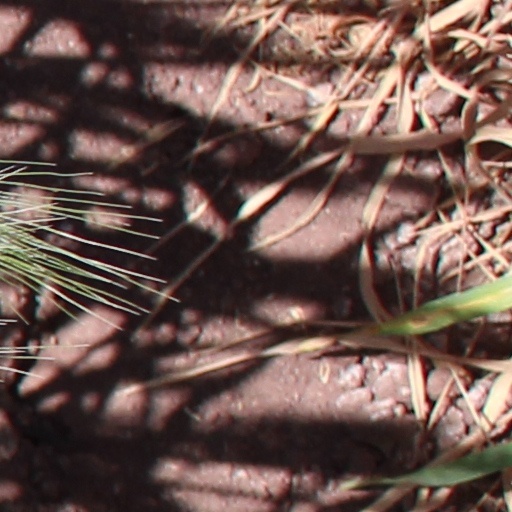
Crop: wheat